American Motors Corporation

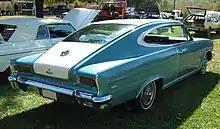
1965 Rambler Marlin

Abernethy believed that American Motors's reputation of building reliable, economical cars could translate into a new strategy that could follow AMC buyers as they traded into larger, more expensive vehicles. American Motors, in reality, had produced large cars throughout its history. The Rambler Ambassadors were as large as a full-sized Ford or Chevy. There was only an absence of largest-sized cars from the American Motors lineup in 1963 and 1964 The first cars bearing his signature were the 1965 models. The 1965 models were a major makeover of the new platform that had just been introduced in 1963. These were a longer Ambassador series and new convertibles for the larger models. During mid-year, a fastback, called the Marlin, was added. It competed directly with cars like the Dodge Charger, but AMC's "family-sized" fastback emphasized personal-luxury.